Hunan University of Technology and Business

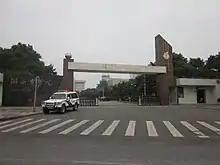
The school gate.

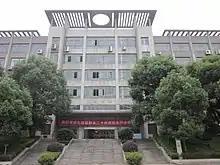
The teaching building.

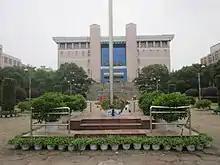
The library.

The Hunan University of Technology and Business (HUTB) is a provincial public university located in Changsha, Hunan, China.